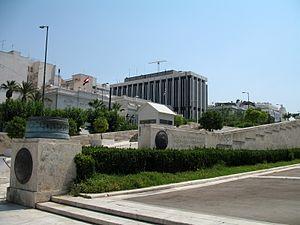
Ambassade d'Égypte à Athènes.